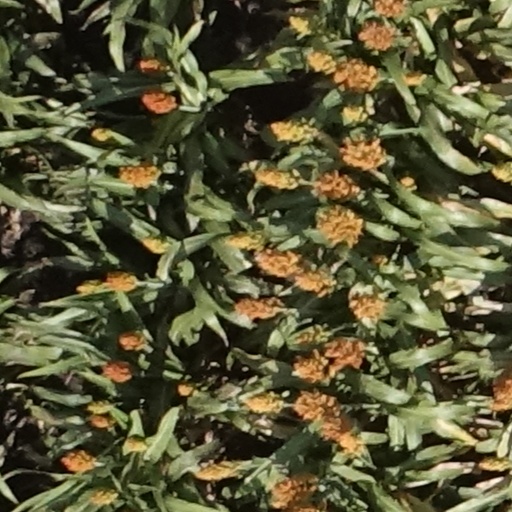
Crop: sorghum